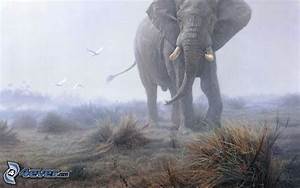
Label: elephant